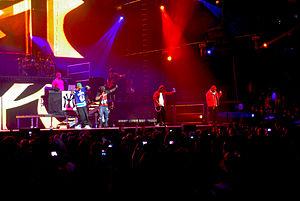
Gudda Gudda, de son vrai nom Carl Lilly, Jr., né le 11 mars 1983 à San José, en Californie, est un rappeur américain. Il est à l'origine membre du groupe Squad Up avec Kidd Kidd et Lil Wayne. Après s'être longtemps lié d'amitié avec Wayne, il signe aux labels Young Money Entertainment, Cash Money Records, puis chez Republic Records.